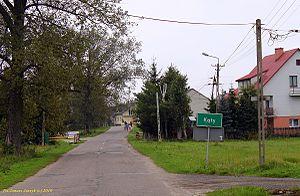
Kąty est un village polonais de la gmina de Kołbiel dans la powiat d'Otwock de la voïvodie de Mazovie dans le centre-est de la Pologne.